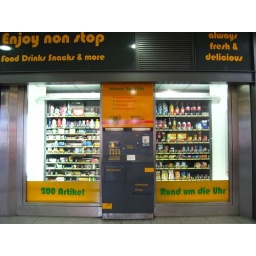
A vending machine in Nuremberg train station.. with everything you could possibly want.. Including pet food, cheese, shampoo..